Wog

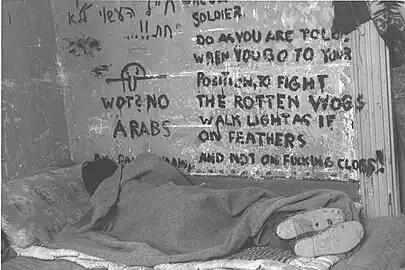
Israeli soldier sleeping under graffiti that refers to Arabs as "wogs" during the 1948 Palestine War

Duane Clarridge, a former CIA officer, explained that the term "wog factor" was used by the CIA "to acknowledge that the motivations that shape decision-making in North Africa, the Middle East, and the Indian subcontinent are very different from our own."